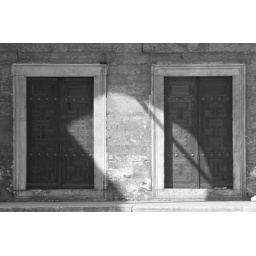
doors of the Blue Mosque in black and white